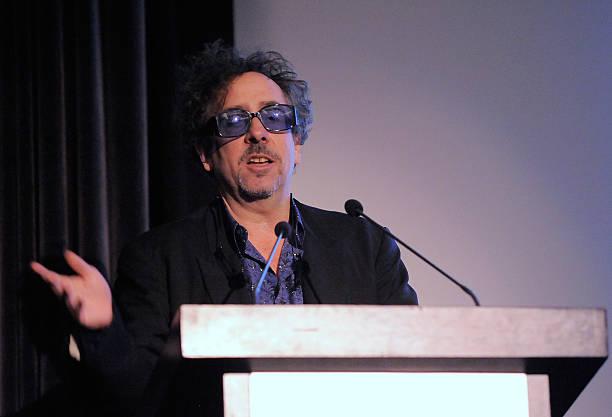
film director speaks to the press at the media preview .
Relation: Visible, Meta